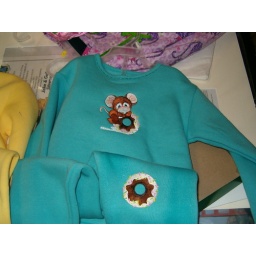
This is a purchased machine embroidery designs by Thread Sketches Stephanie Potts. The girls loved them on their outfits.